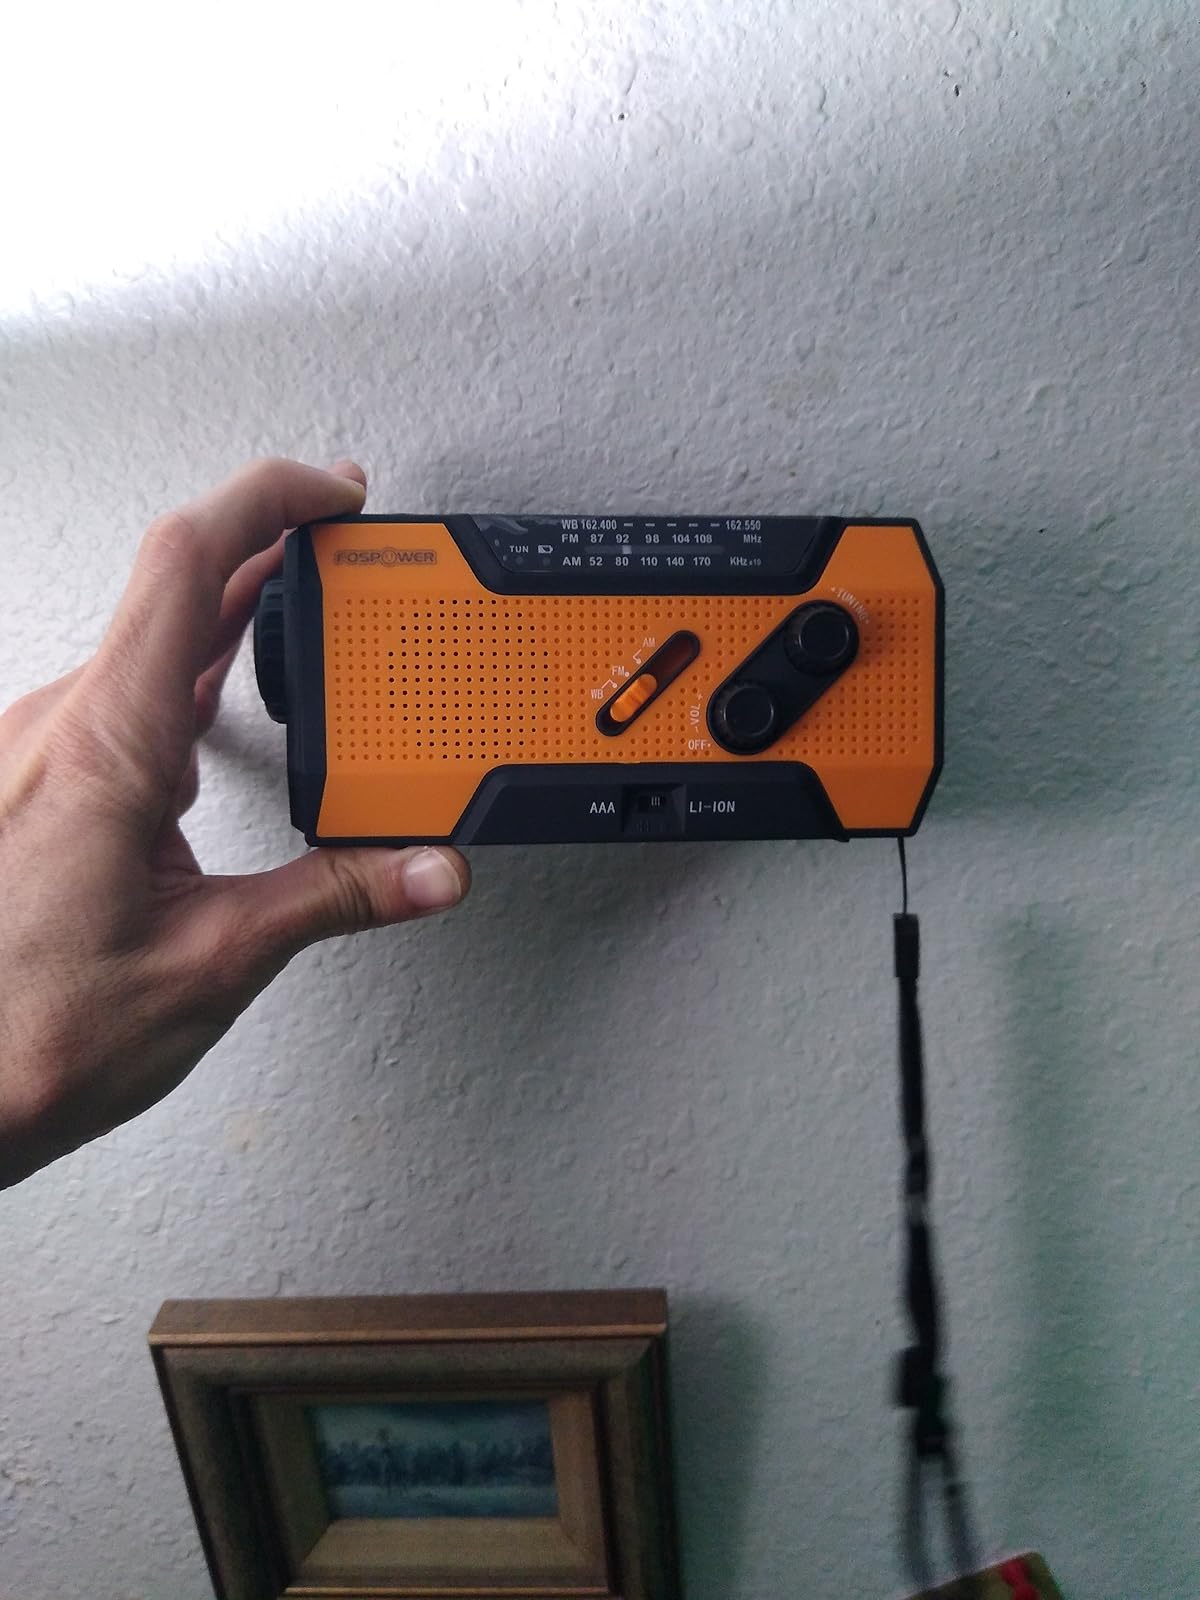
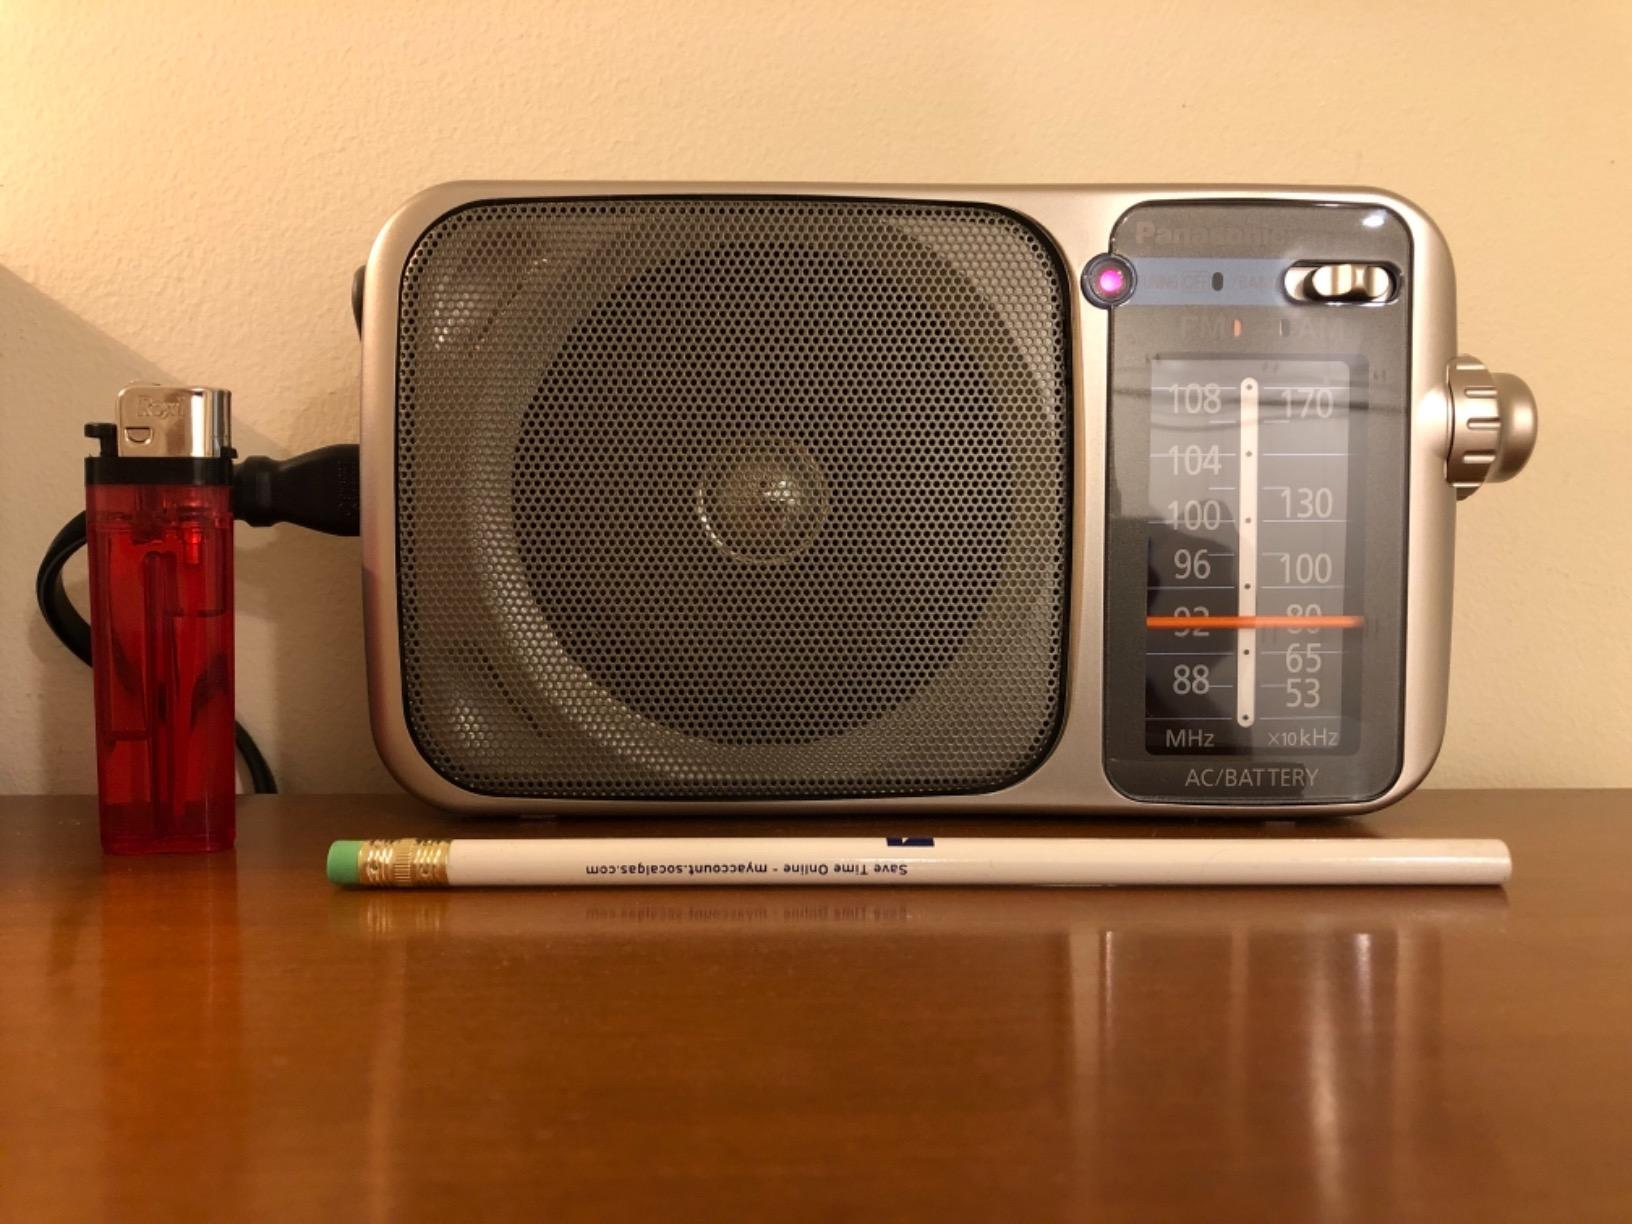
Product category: radio
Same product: no